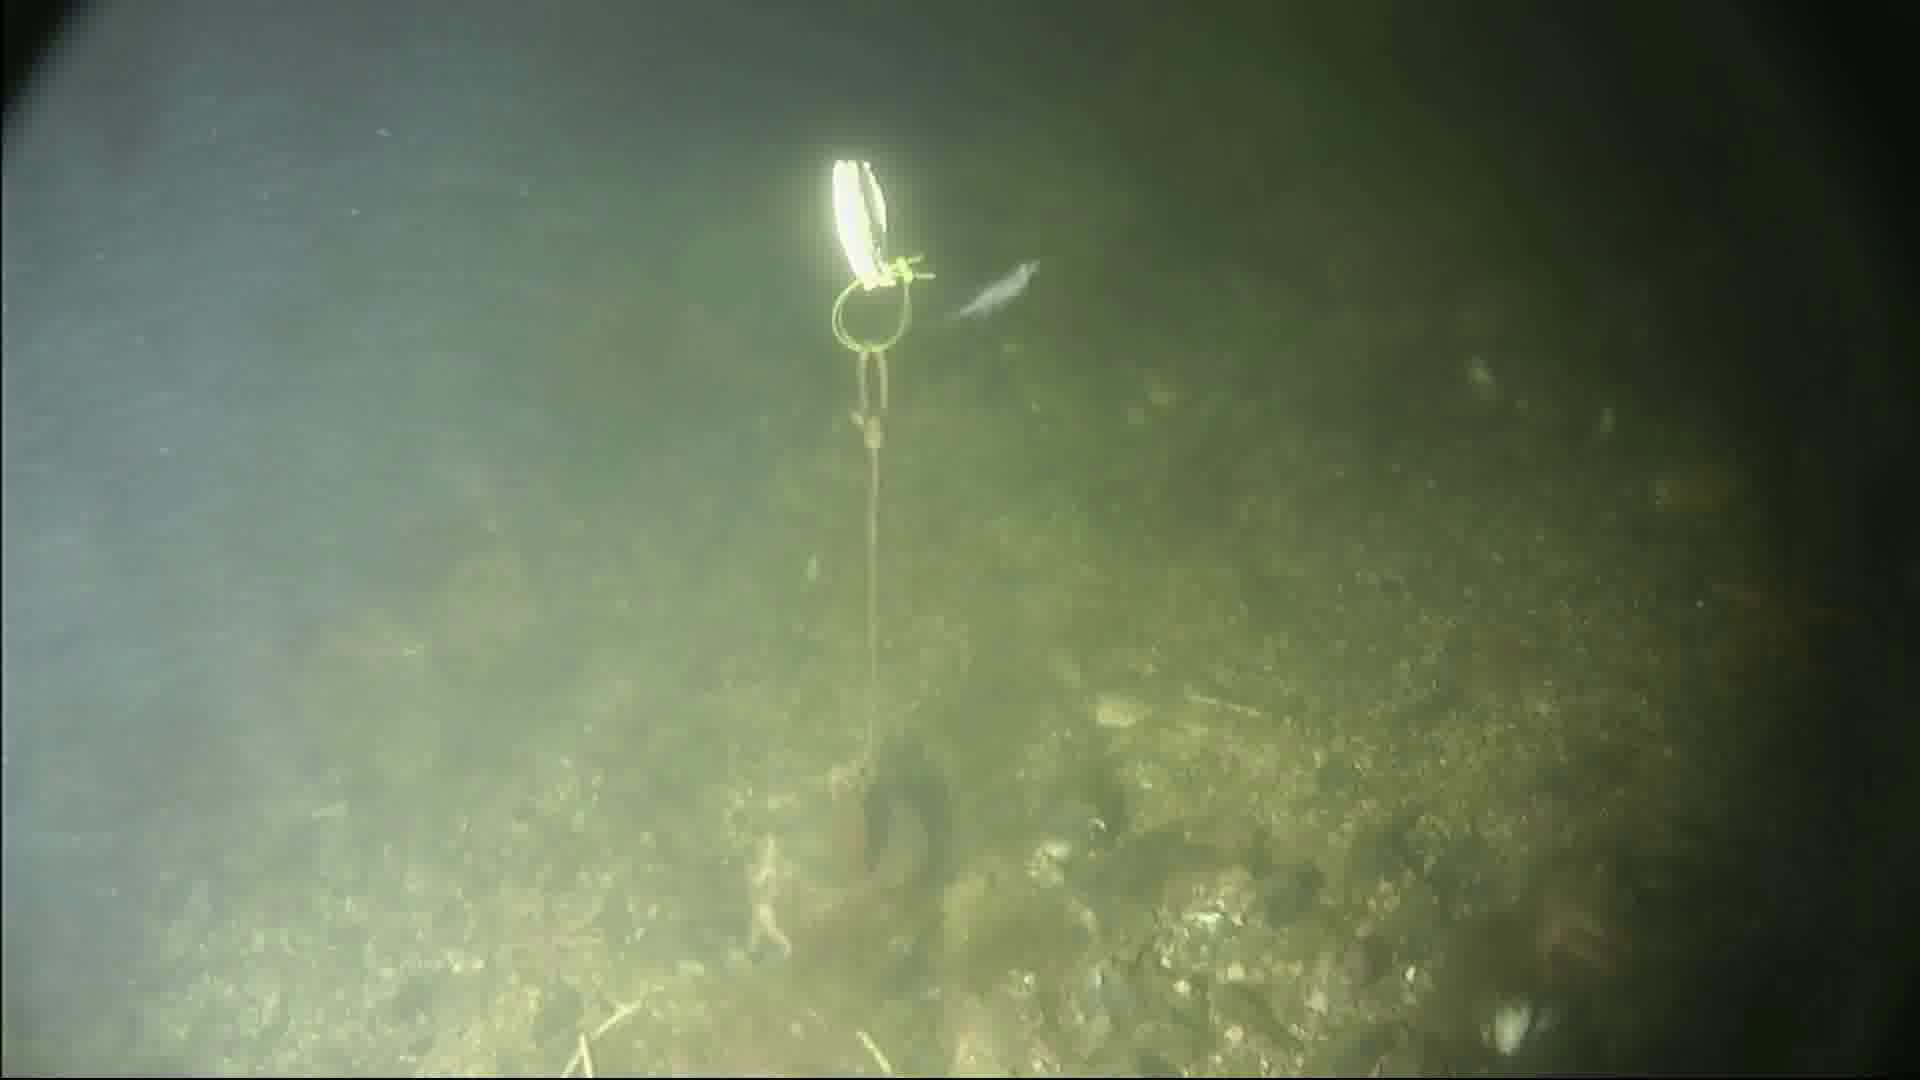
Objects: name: shrimp
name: starfish